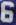
Number: 6